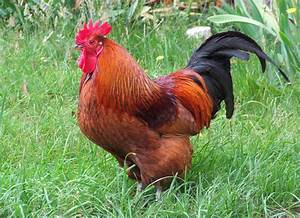
Label: gallina